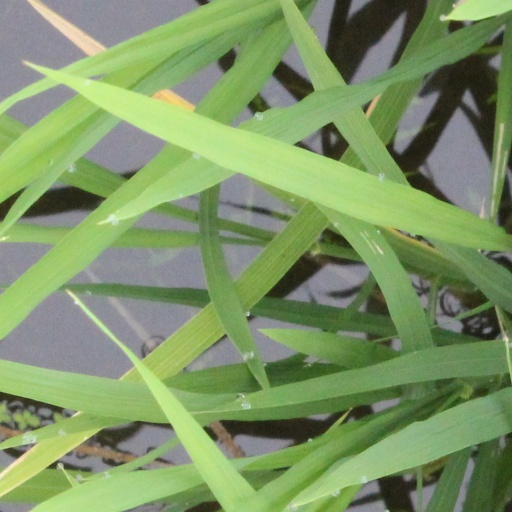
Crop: rice